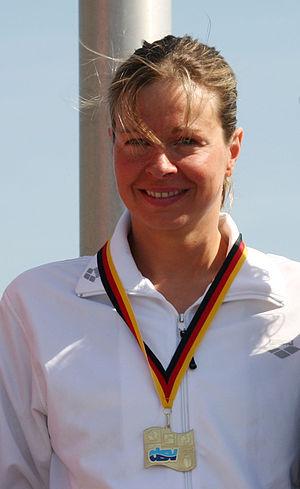
Angela Maurer est une nageuse allemande, spécialiste des épreuves de nage en eau libre.